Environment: real
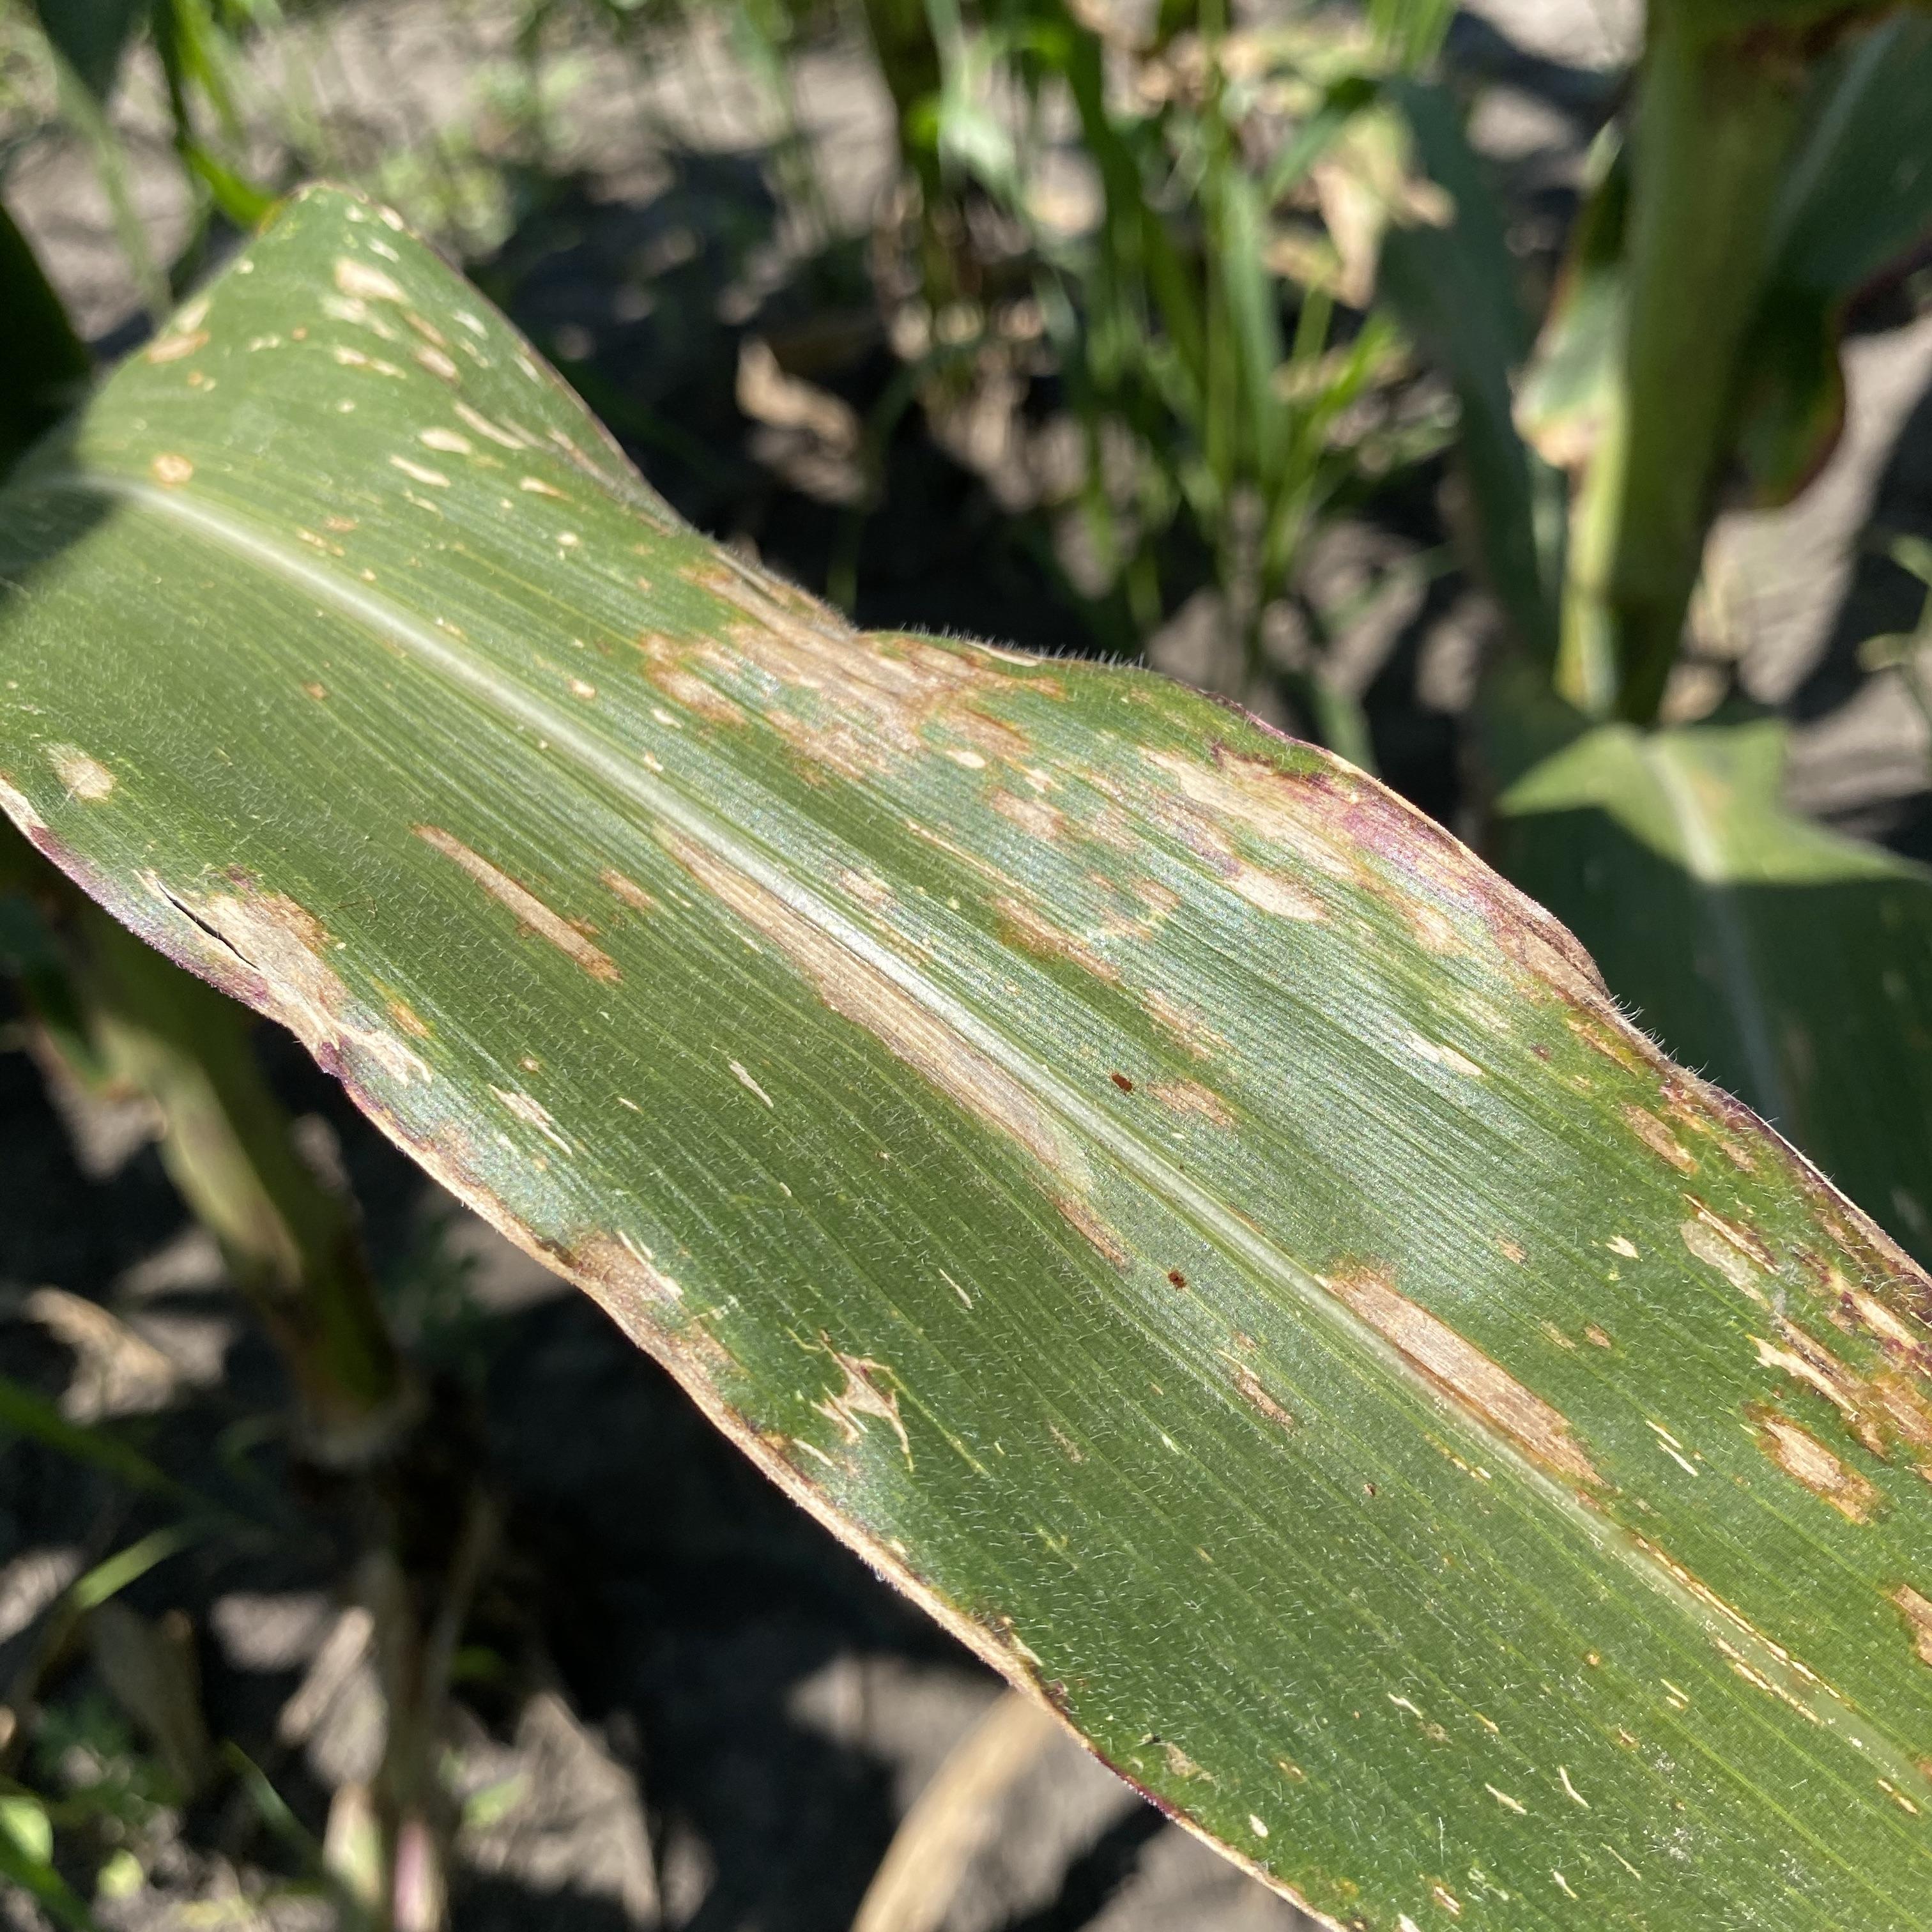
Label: gray_leaf_spot